Physicians in the United States

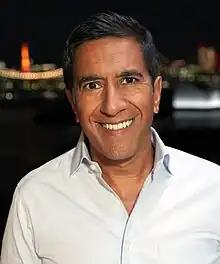
A neurosurgeon, medical reporter, and CNN's chief medical correspondent, Dr. Gupta is known for his ability to communicate complex medical information to the public.

Doctors may work independently, as part of a larger group practice, or for a hospital or healthcare organization. Independent practices are defined as one in which the physician owns a majority of his or her practice and has decision making rights. In 2000, 57% of doctors were independent, but this decreased to 33% by 2016. Between 2012 and 2015, there was a 50% increase in the number of physicians employed by hospitals. 26 percent have opted out of seeing patients with Medicaid and 15 percent have opted out of seeing patients with health insurance exchange plans.